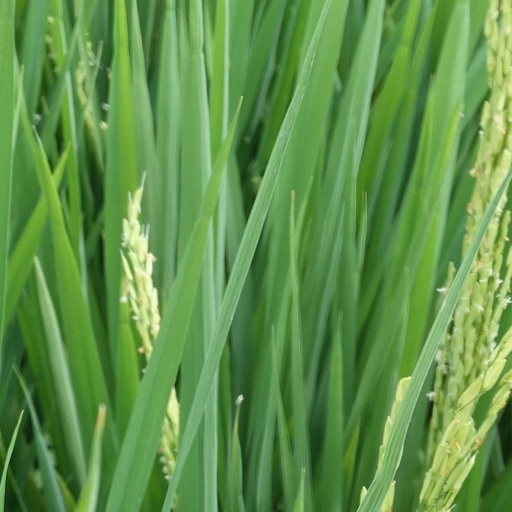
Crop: rice